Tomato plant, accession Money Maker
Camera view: tilt-top (135 deg); turntable rotation: 180 degrees
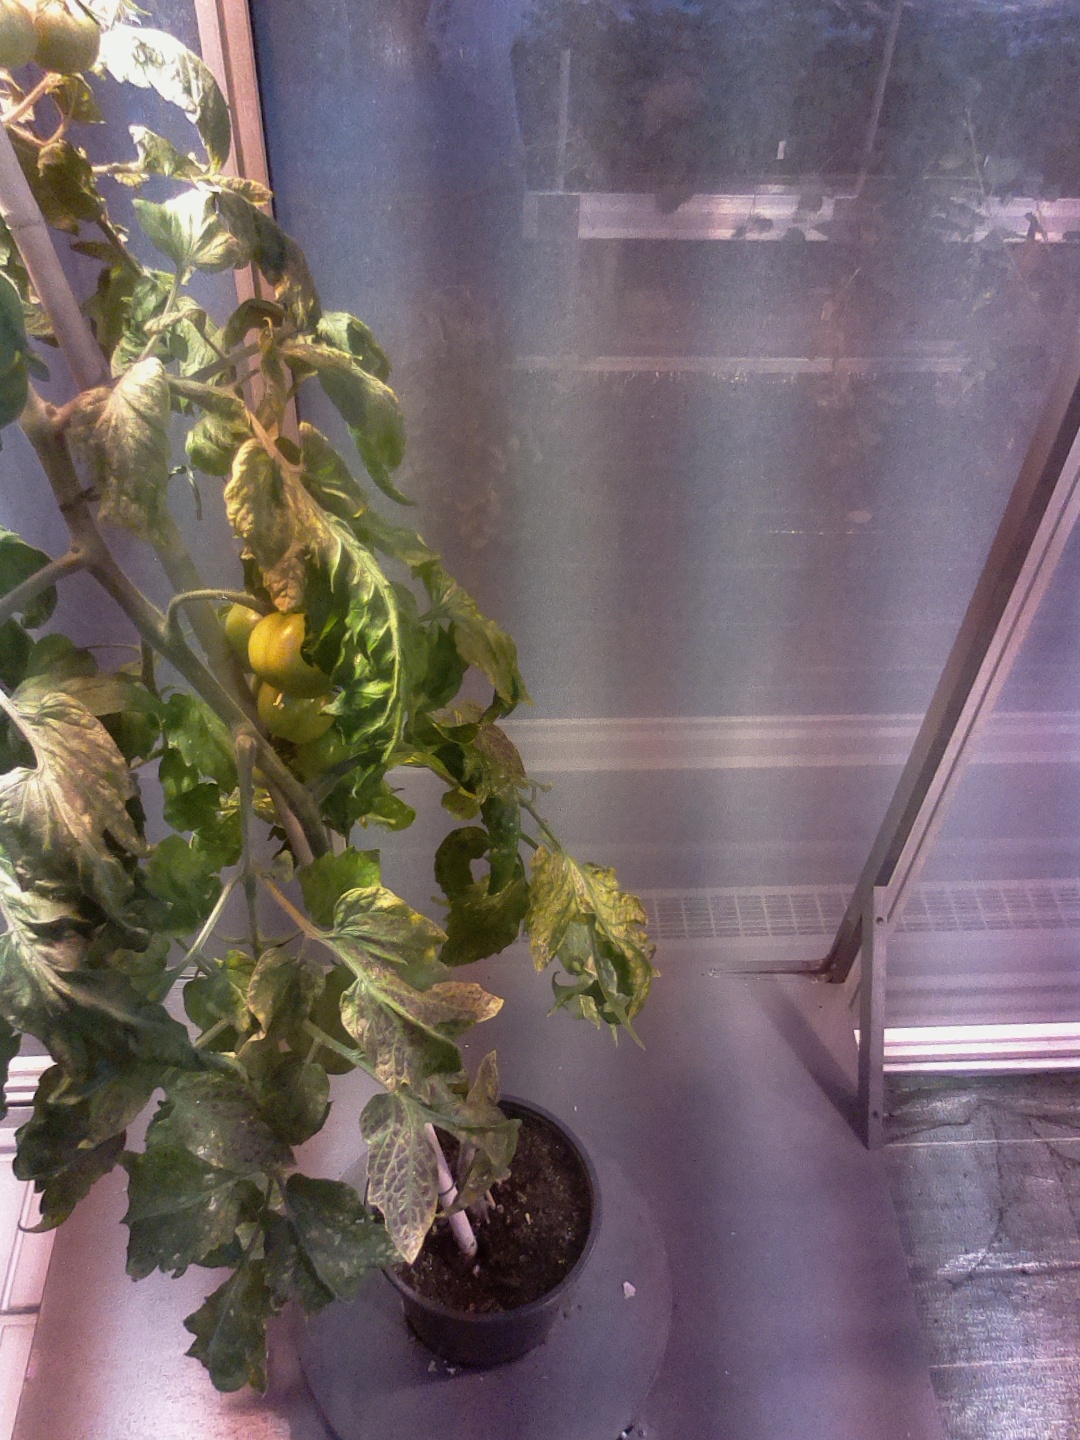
BBCH growth stage 76: 60%-70% of final fruit size